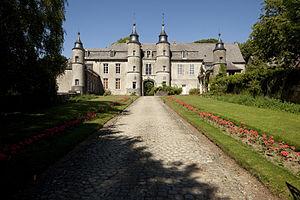
Le château de Houtain-le-Val